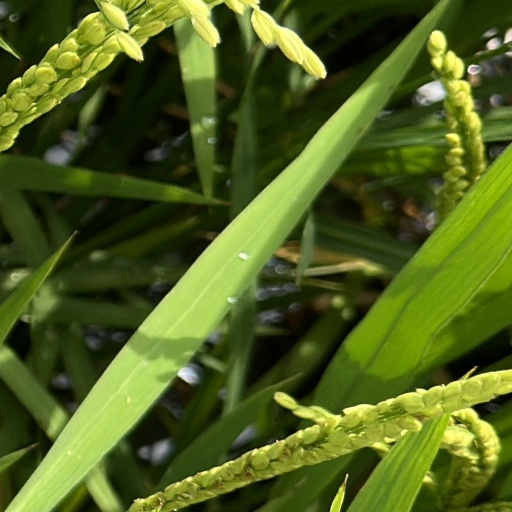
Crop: rice